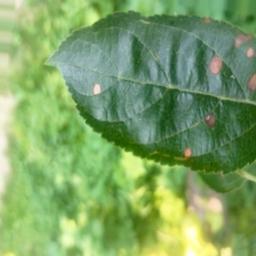
Label: Alternaria